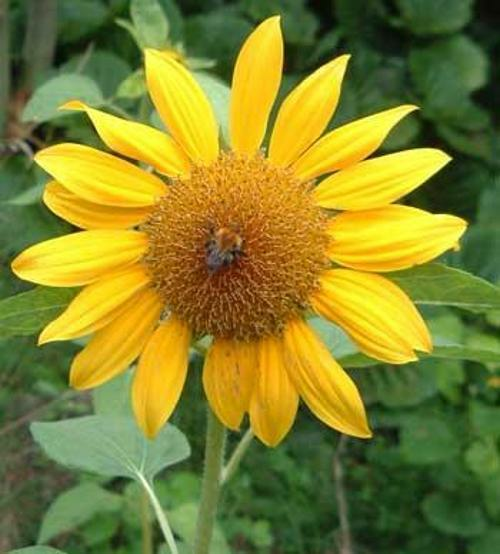
Flower: sunflower